Willy Hernangómez

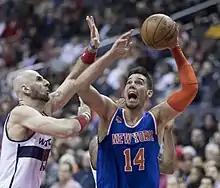
Hernangómez with the Knicks in 2017

Hernangómez declared for the 2015 NBA draft, and was selected with the 35th overall pick by the Philadelphia 76ers. His rights were later traded to the New York Knicks on draft night, in exchange for two future second round draft choices and cash considerations.